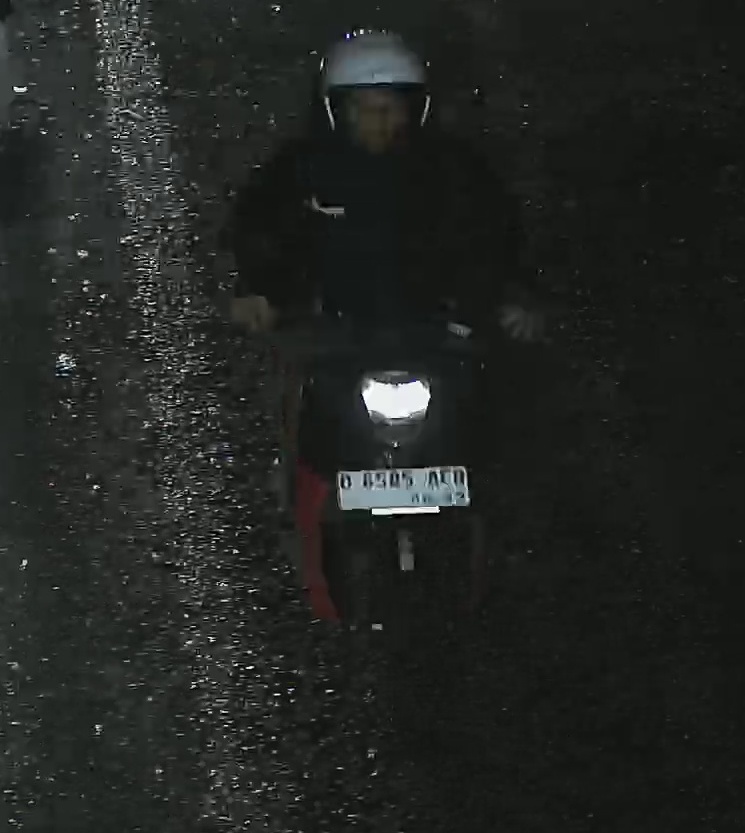
person-with-helmet: 1
person-without-helmet: 0